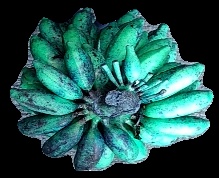
Variety: rasbale
Grade: grade3